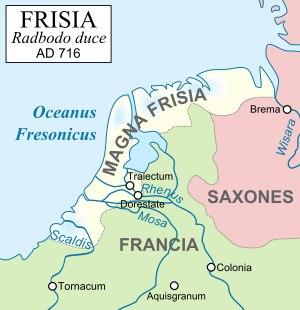
La liste des souverains de la Frise est difficile à établir. Ceux des VIIᵉ et VIIIᵉ siècles, qu'ils soient nommés ducs ou rois, sont historiquement vérifiables et connus par les chroniques mérovingiennes, leur contemporains parmi les Francs. Dans ces chroniques contemporaines, ils sont qualifiés de dux, une expression latine désignant le chef et à l'origine du titre de « duc » et de ses dérivés dans d'autres langues Ils sont restés indépendants jusqu'à la mort de Radbod.